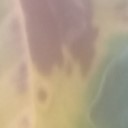
Label: Leaf_rust